National Diet Building

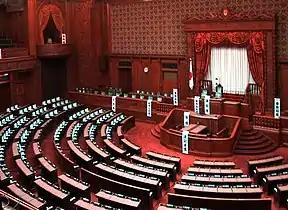
House of Councillors

The "Gokyūsho" (御休所) was originally referred to as "Gobinden" (御便殿) and was built as a place for the Emperor to rest upon his visit to the Diet to attend events like the opening and closing ceremonies. The chamber is located at the top of the main stairway covered with a red carpet that leads from the central hall. The L-shaped desk for the Emperor is a remnant from the pre-war era when the Emperor dressed in military uniform and needed a place to put his headdress to use his right hand to sign documents, while having his left side (carrying the sword) unencumbered. In this room, the Emperor receives courtesy visits from chairmen and vice chairmen of both Houses before attending the opening ceremony in the Chamber of the House of Councilors.